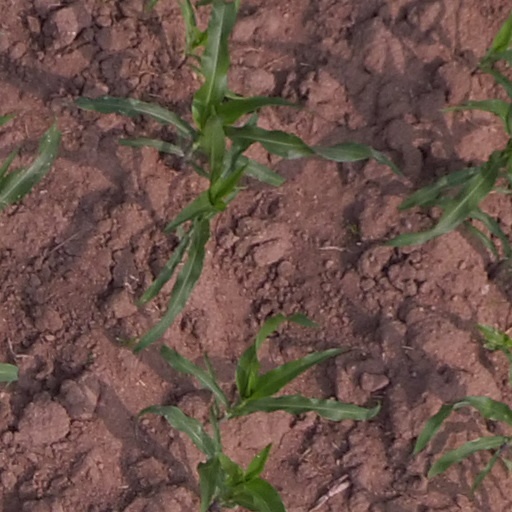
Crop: maize; corn